Aleksandr Sobolev

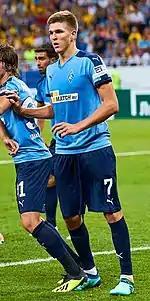
Sobolev playing for Krylia Sovetov in 2018

Sobolev made his Russian Premier League debut for FC Tom Tomsk on 5 December 2016 in a game against FC Ufa.